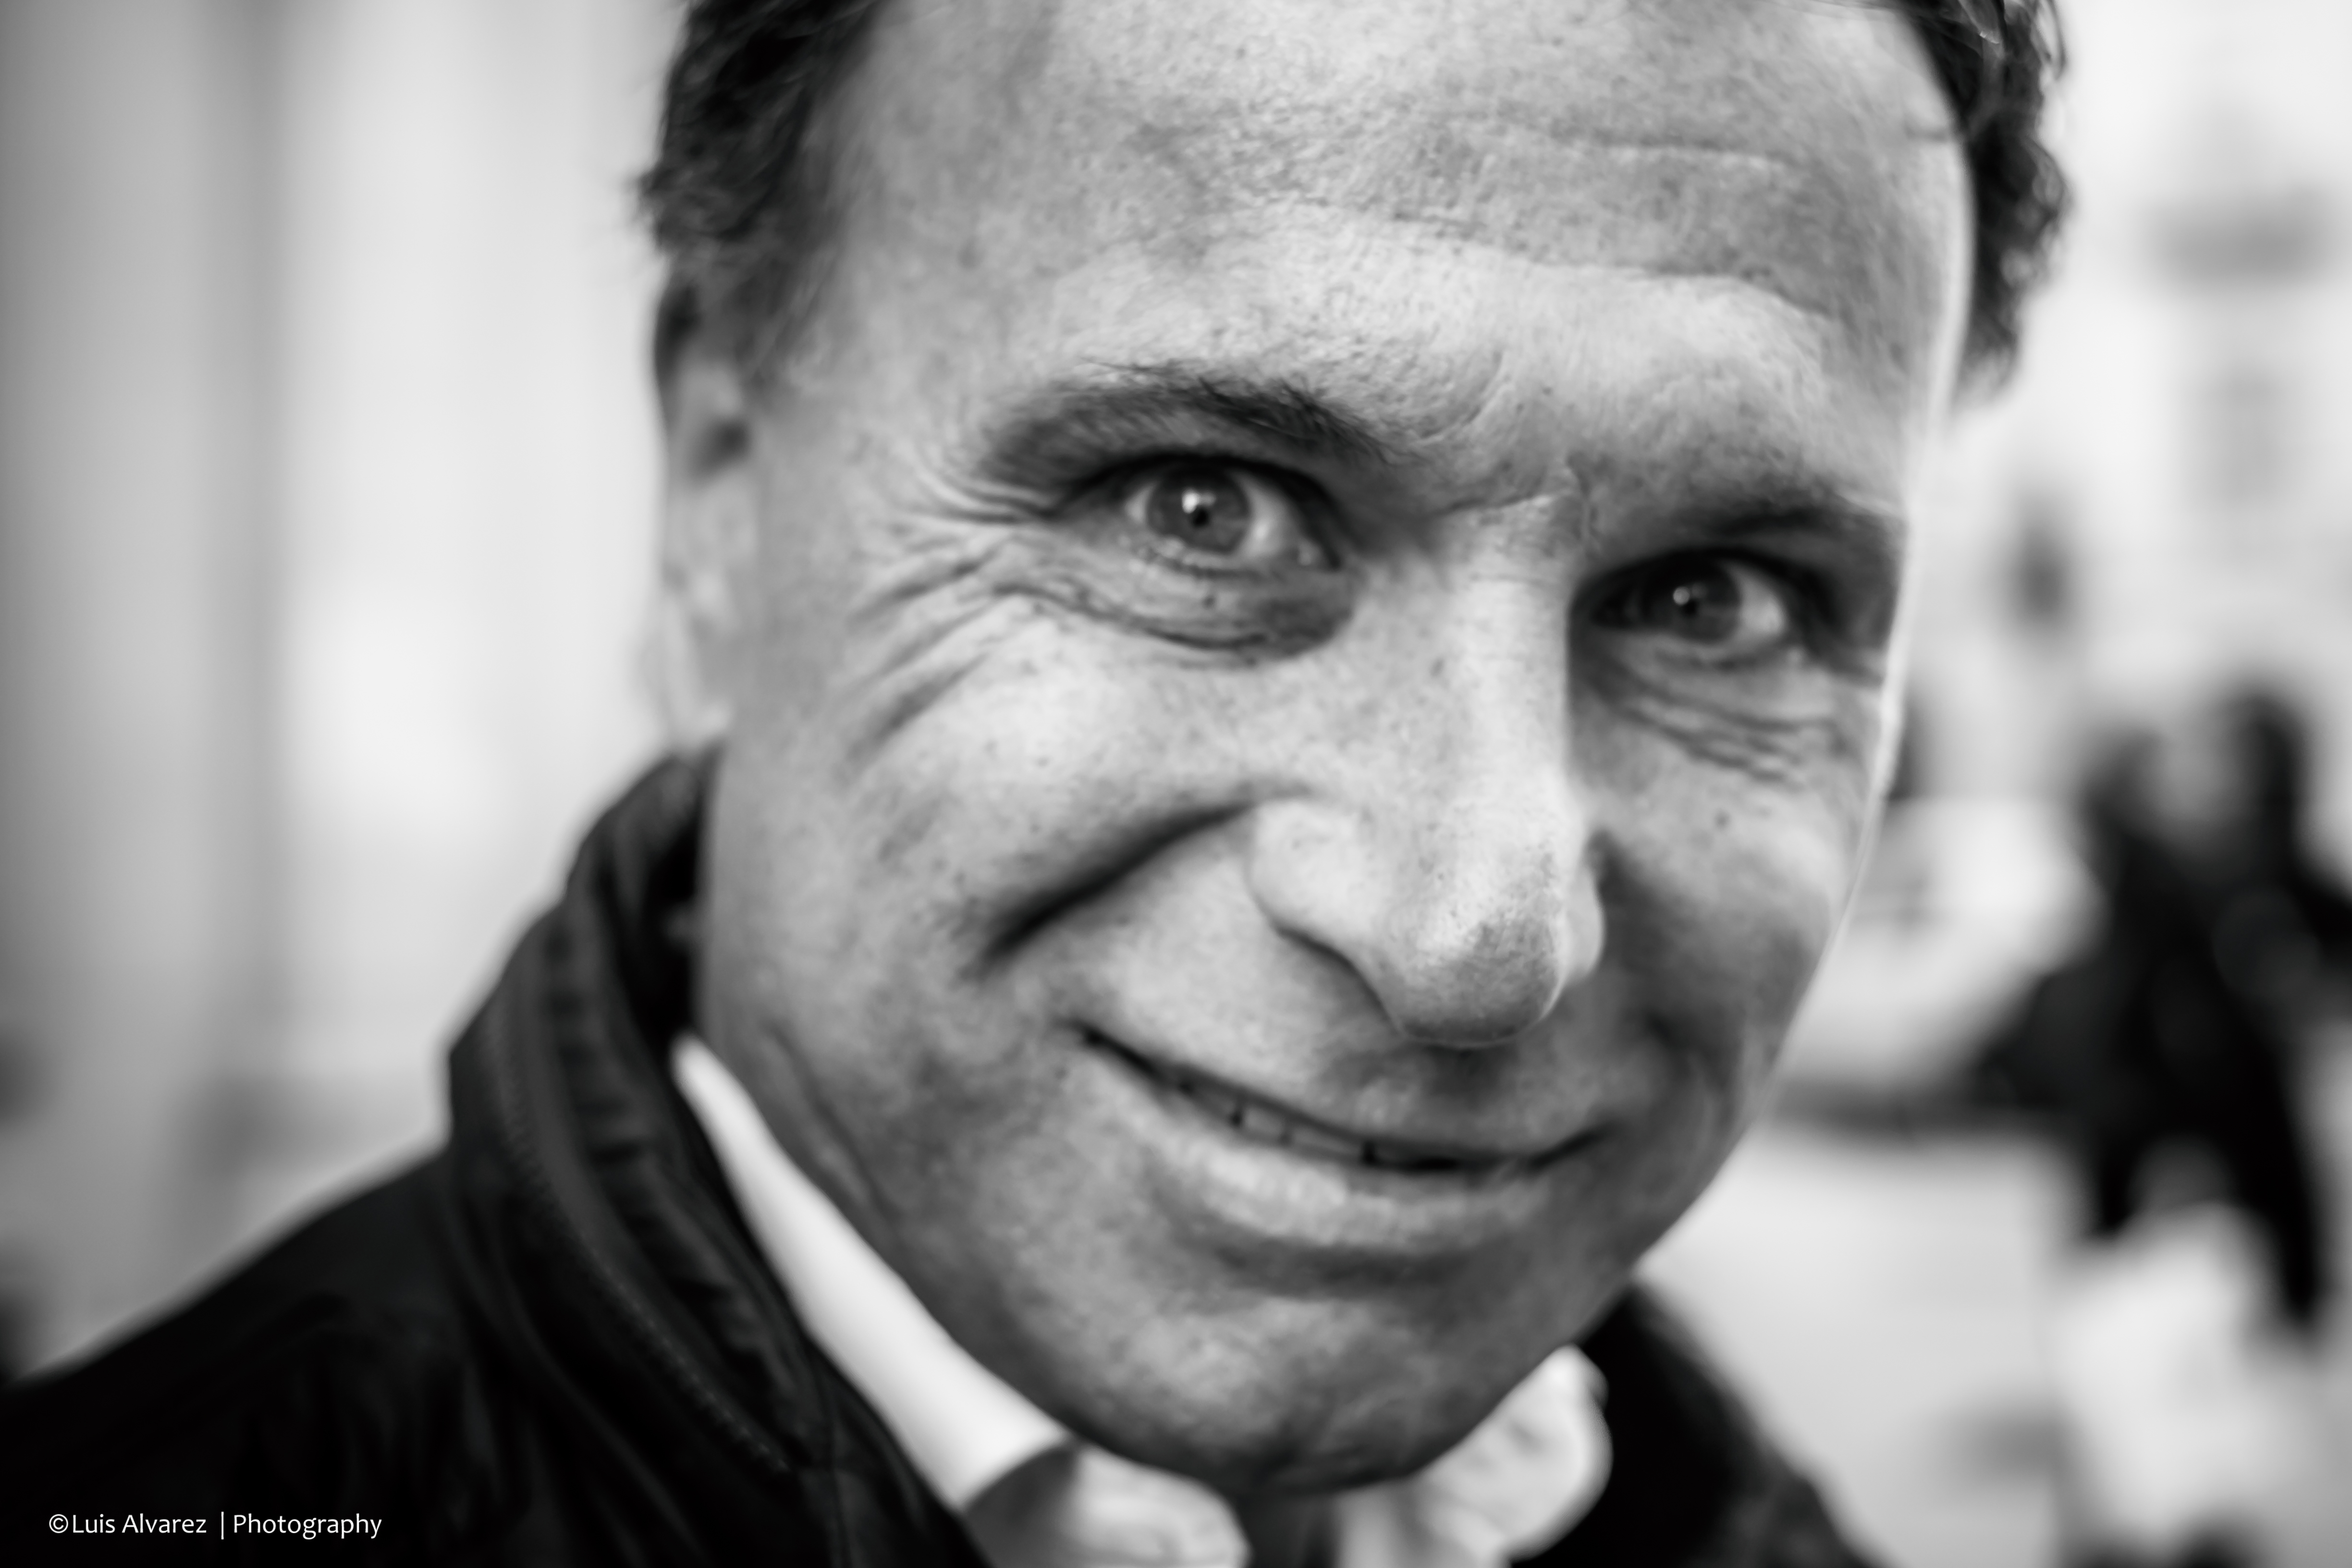
man, outdoor, person, creative, black and white, people, white, street, camera, photography, city, portrait, lens, crop, profession, black, monochrome, senior citizen, flickr, bw, candid, spain, 35mm, catalonia, commons, prime, faces, fuji, snap, moment, unposed, decisive, souls, luis, xt1, streettog, tog, collecting, reus, alvarez, marra, going, monochrome photography, portrait photography